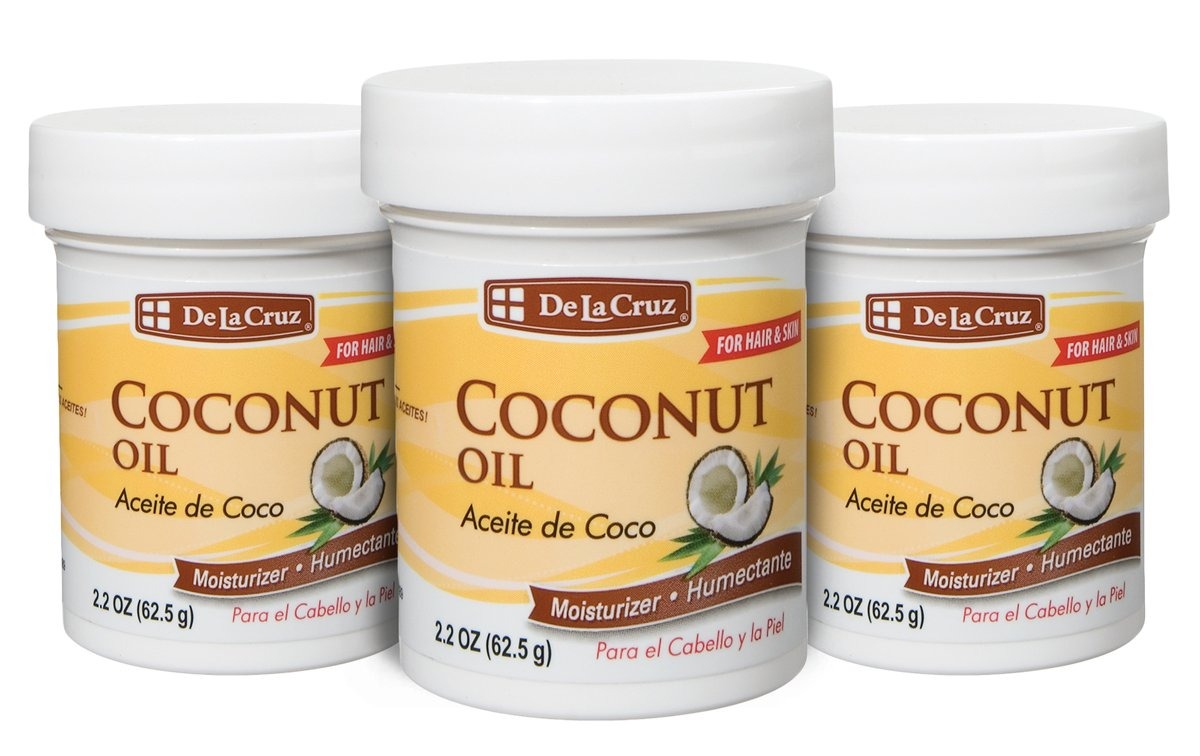
Item Name: De la Cruz Coconut Oil - Expeller Pressed Coconut Oil for Skin and Hair - Natural Moisturizer for Skin and Hair - 2.2oz (3 Jars)
Bullet Point 1: Coconut oil is naturally saturated in fatty acids and makes a great skin moisturizer and softener for rough and dry skin. Helps restore the lipid barrier of your dry skin, reducing water loss.
Bullet Point 2: Great on hair too! Pure Coconut Oil for hair hydration moisturizes your curls for a perfect shiny and hydrated look! It also helps promote healthy and strong hair growth.
Bullet Point 3: Wonderful subtle coconut scent that lasts all day! This liquid coconut oil for skin does not leave a sticky residue and does not stain your clothes. Goes on smooth and is quickly absorbed by the skin.
Bullet Point 4: Apply to skin liberally in the shower or after showering. Great for dry elbows and knees! Apply to hair from the tips up. If you tend to have oily hair, keep the coconut oil on the tips only!
Bullet Point 5: Never tested on animals (We love them!) This coconut oil for hair and skin is expeller pressed and hexane free. Non- GMO, Gluten Free and Vegan. Made in USA.
Product Description: <p><em>De La Cruz Coconut Oil is expeller-pressed from the flesh of coconuts sourced in Southeast Asia.</em></p> <p><strong>The Best Coconut Oil for Skin!</strong><br />Coconut oil moisturizer is naturally saturated in fatty acids and makes a great skin softener for rough and dry skin. It will help restore the lipid barrier of your dry skin, reducing water loss.</p> <p><strong>Coconut Oil for Hair Growth!</strong><br />We love using Coconut oil as a hair treatment too, for perfect shiny curls! Keep your hair moisturized and hydrated, looking and feeling healthy. Healthy hair grows longer and stronger.</p> <p>Apply liberally to skin in or after a shower. Great to moisturize dry elbows and knees!</p> <ul> <li>Expeller-Pressed</li> <li>Hexane Free</li> <li>Free of Artificial Colors</li> <li>Free of Parabens</li> <li>Non-GMO</li> <li>Free of Gluten </li> <li>Vegan and Vegetarian</li> <li>Not Tested on Animals (we love them!)</li> </ul>
Value: 6.6
Unit: Fl Oz

Price: 6.45